A Coffee in Berlin

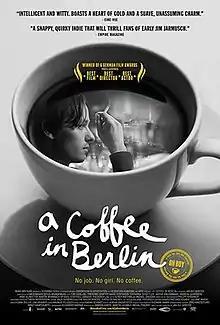
Film poster

A Coffee in Berlin, originally titled Oh Boy, is a 2012 German tragicomedy film written and directed by Jan-Ole Gerster in his feature directorial debut. It stars Tom Schilling, Friederike Kempter, Marc Hosemann, Katharina Schüttler, Justus von Dohnányi, and Michael Gwisdek. It follows an aimless university dropout who attempts to make sense of life as he spends one fateful day wandering the streets of Berlin.